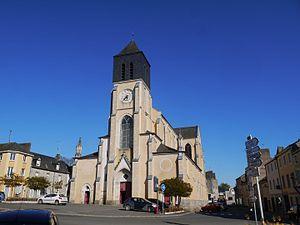
L'église Saint-Matthieu.
Andouillé est une commune française, située dans le département de la Mayenne en région Pays de la Loire, peuplée de 2 300 habitants.